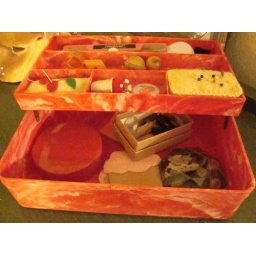
Vintage sewing box interior.Round red tin in bottom section is a Vulcan typewriter ribbon tin (filled with straight pins)